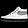
Label: Sneaker